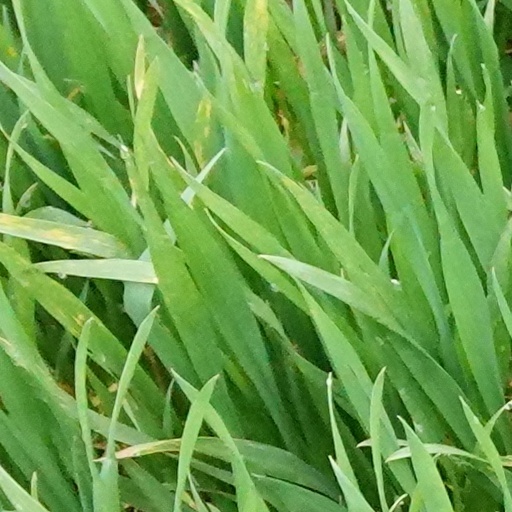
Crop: wheat